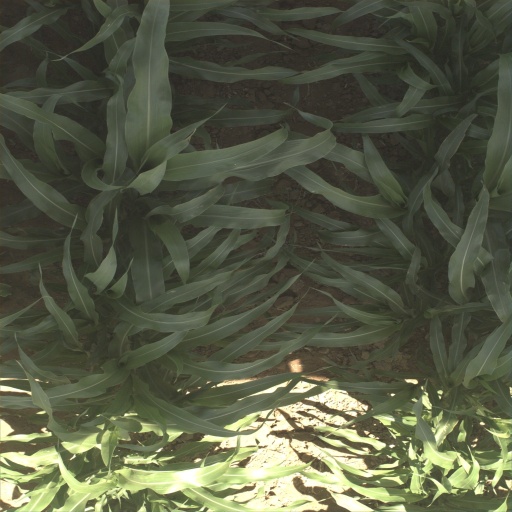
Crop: sorghum